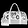
Label: Bag